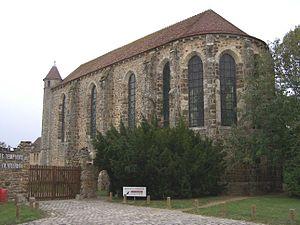
Saint-Quentin-en-Yvelines est une communauté d'agglomération de France, dans le département des Yvelines, à l’ouest de Versailles. Elle doit son nom à la chapelle Saint-Quentin, dans laquelle reposaient les restes de Saint Quentin, chapelle située à l'emplacement de l'actuelle base de loisirs, dont le site fut choisi pour devenir le centre d’une ville nouvelle. Selon le recensement de la population de 2016, l’agglomération compte 229 369 habitants, pour une superficie de 12 008 hectares, soit une densité de 1 910 hab./km².
La commanderie de la Villedieu est une commanderie hospitalière anciennement commanderie templière, se situe sur le territoire communal d'Élancourt, dans le département des Yvelines, à seize kilomètres à l'ouest de Versailles. Elle est désignée parfois sous les appellations de « commanderie de la Villedieu-lez-Maurepas», ou encore « commanderie Villedieu près Trappes ».